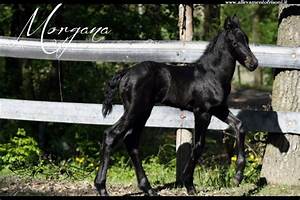
Label: horse